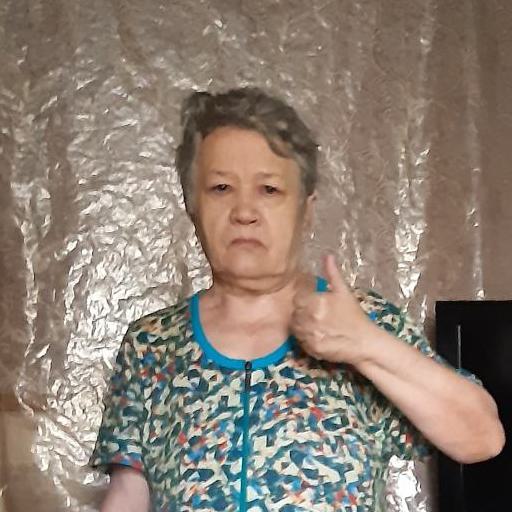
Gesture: like